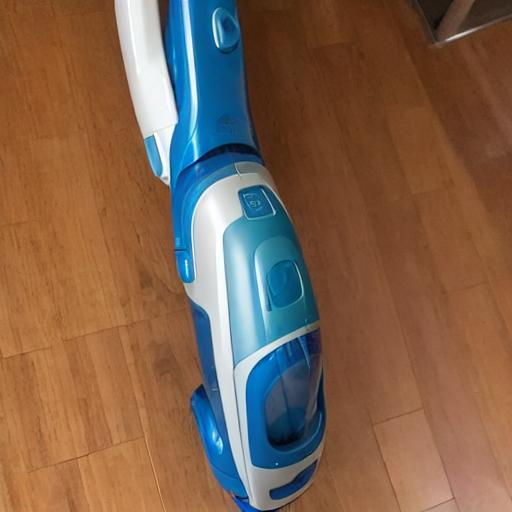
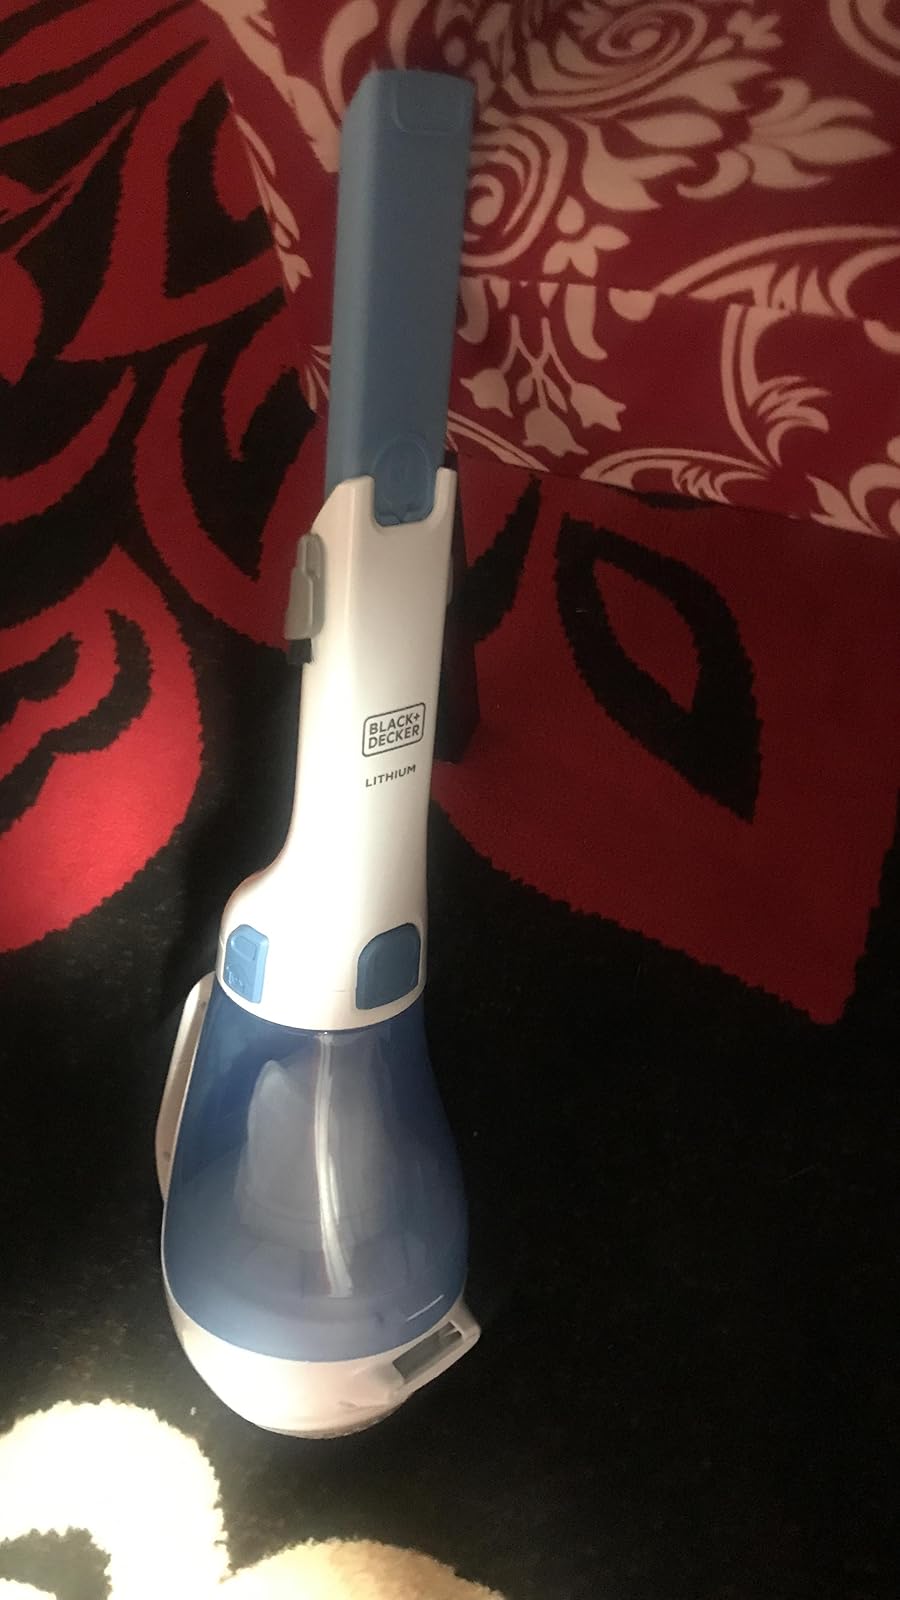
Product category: items_vacuum
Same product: no